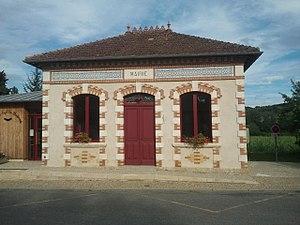
La mairie de Moncorneil-Grazan.
Moncorneil-Grazan est une commune française située dans le département du Gers en région Occitanie.